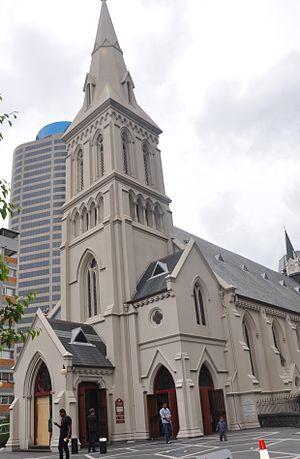
Cathédrale St Patrick à Auckland
Le diocèse d'Auckland est une circonscription de l'Église catholique en Nouvelle-Zélande dont le siège est à la cathédrale Saint-Patrick d'Auckland. Érigé le 20 juin 1848, c'est l'un des deux diocèses catholiques originaux de la Nouvelle-Zélande, avec celui de Wellington. Il est tenu par Mᵍʳ Patrick Dunn.
La cathédrale Saint-Patrick est la cathédrale du diocèse catholique d'Auckland, en Nouvelle-Zélande. Dédiée à saint Patrick, patron des Irlandais, elle est de style néo-gothique. Elle fait partie des monuments historiques de Nouvelle-Zélande.